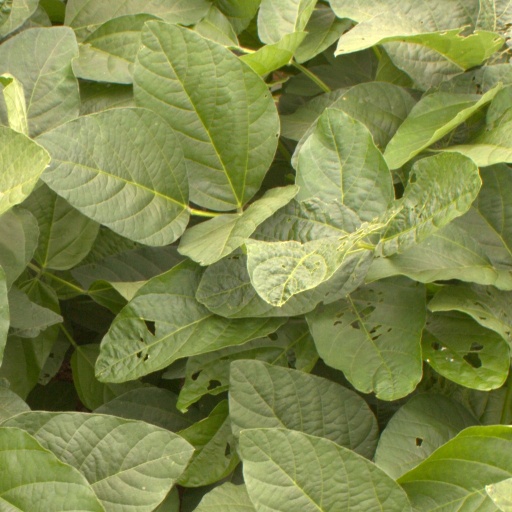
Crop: soybean